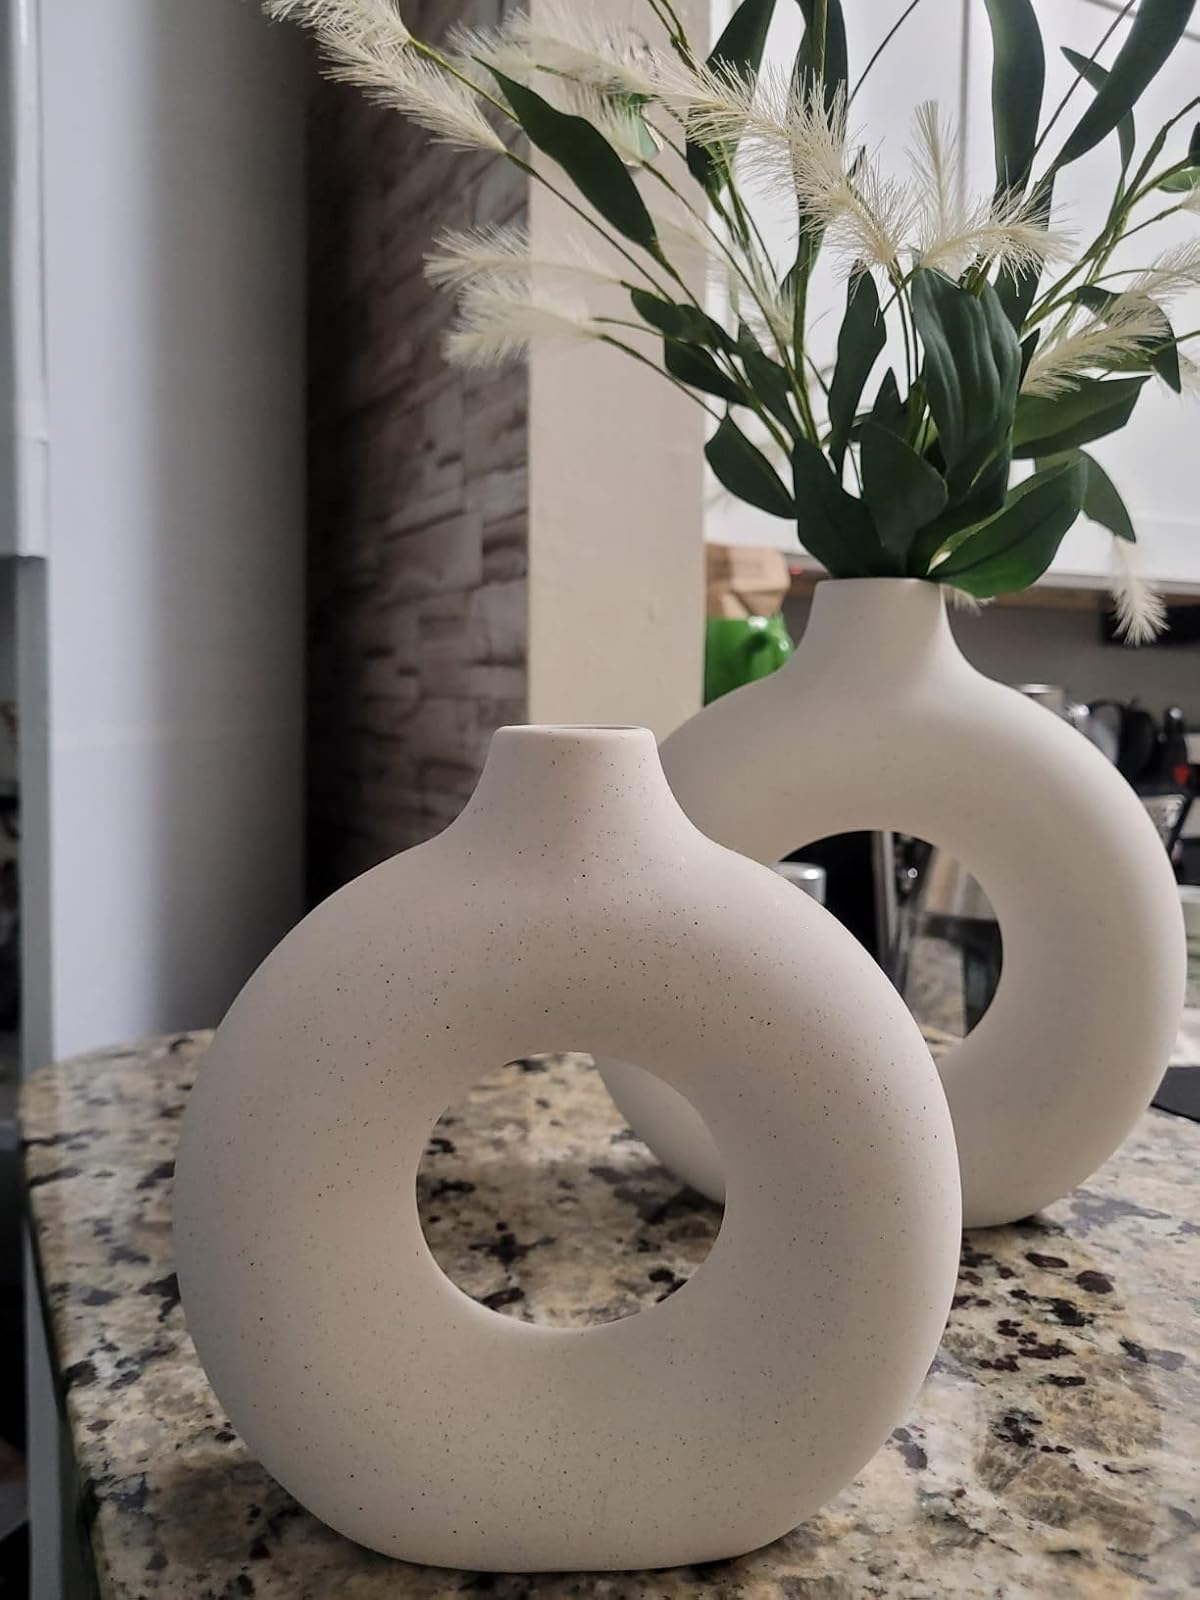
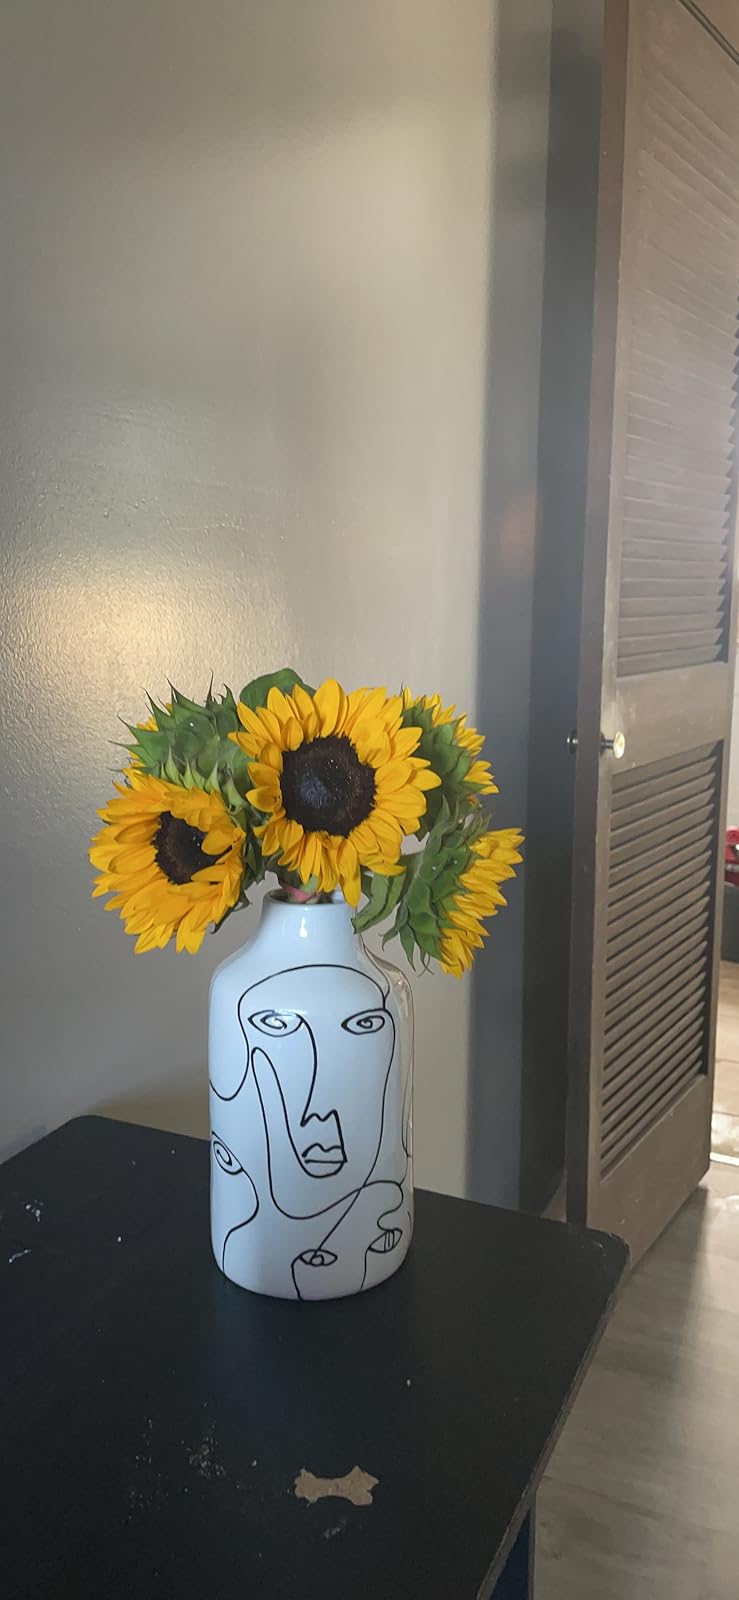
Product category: vase
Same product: no